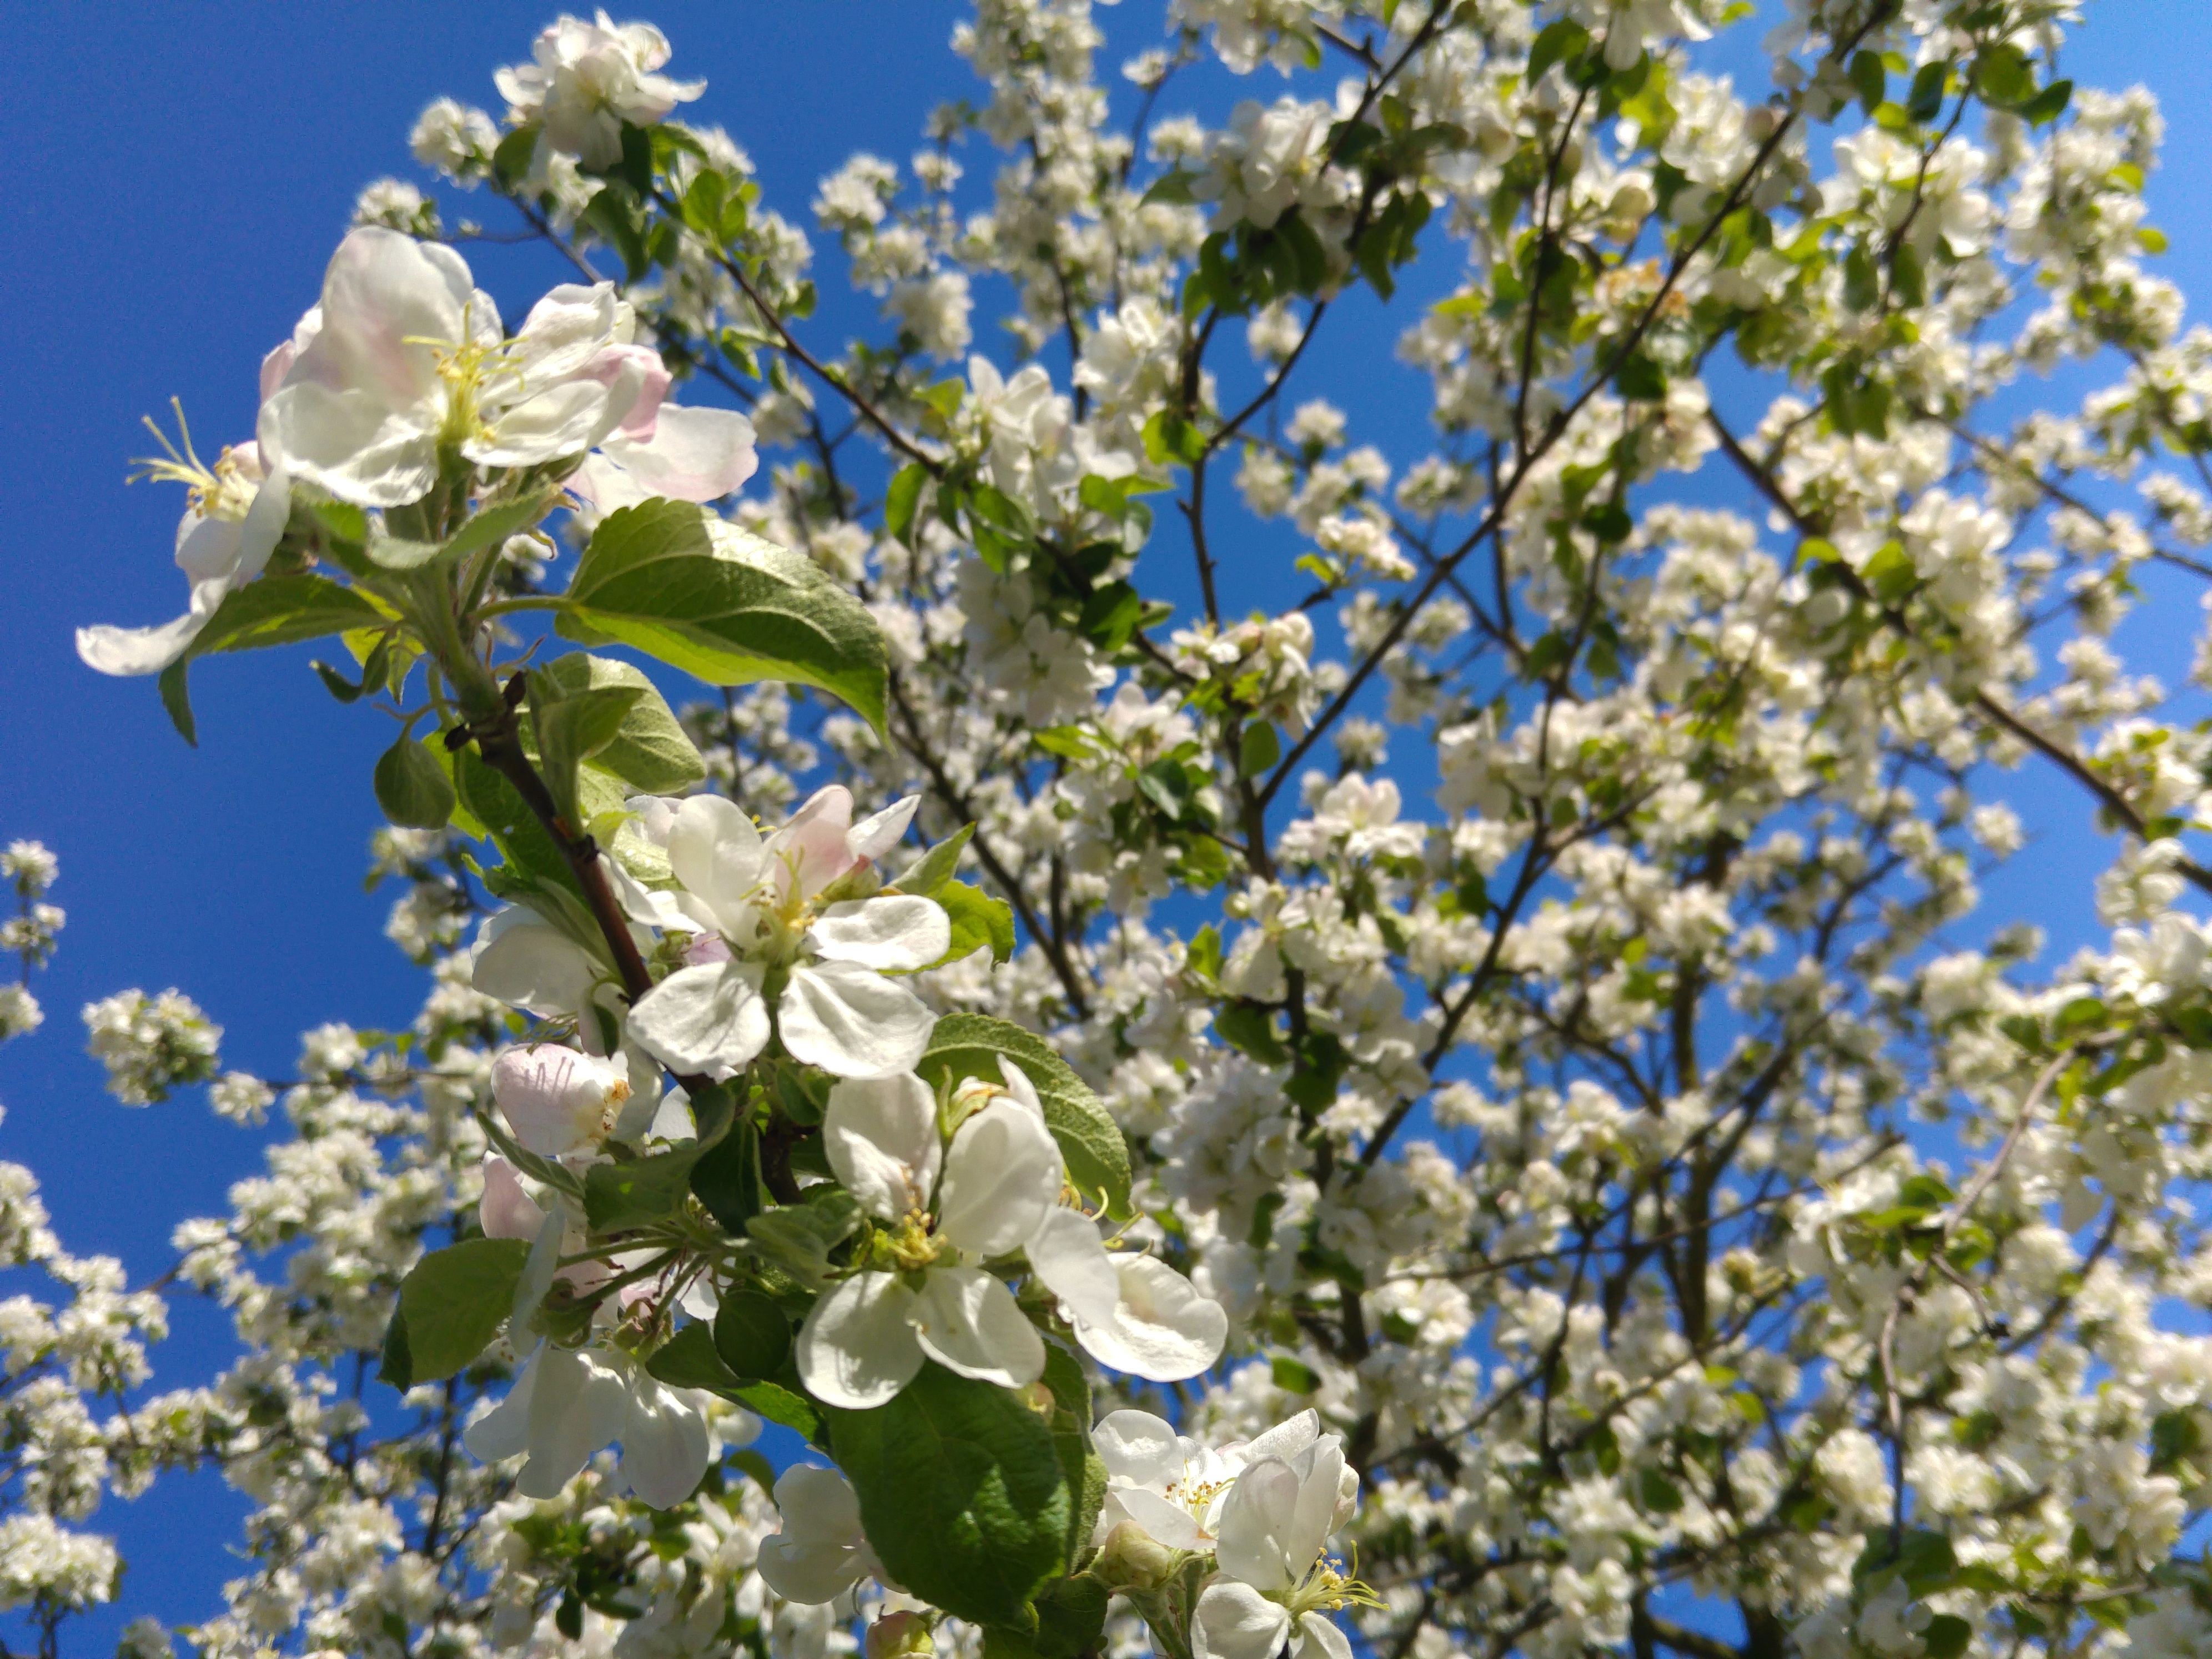
apple, tree, nature, branch, blossom, plant, white, fruit, flower, food, spring, produce, flora, wildflower, flowers, twigs, shrub, flowering plant, apple flower, flowering crabapple, land plant